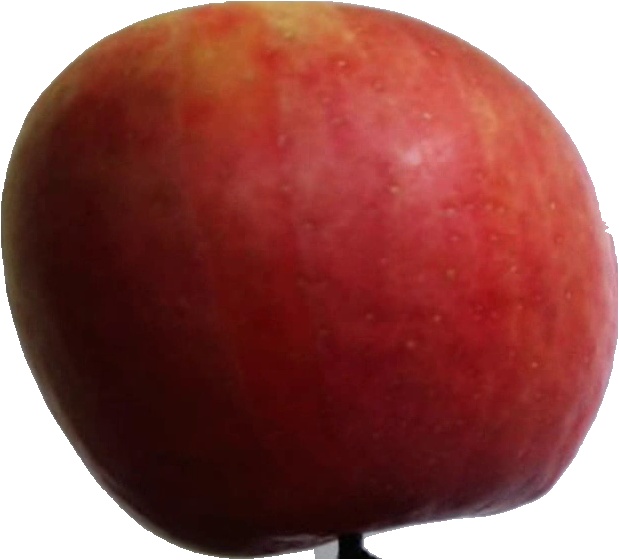
Label: apple_crimson_snow_1